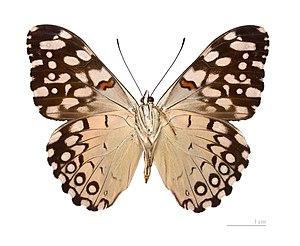
Hamadryas feronia ou Craqueur variable est une espèce de lépidoptères de la famille des Nymphalidae et de la sous-famille des Biblidinae et du genre Hamadryas.